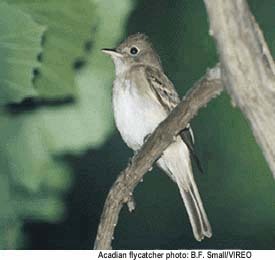
this tiny bird has a small beak, black eyes and has long tail feathers,bird has brown body feathers, white breast feather, and small beakthe bird has a white belly with a long tail feather and a small black eye.
gray bird with a white belly and gray wings with white wing bars.
this small bird has a short beak, a light gray breast, a darker gray crown, and black wing tips.
the bird has a short brown tuft on its crown, and a white breast.
this bird is white with grey and has a very short beak.
a small brown bird, with a white belly, and a pointy bill.
this bird has wings that are black and has a white body
this bird has a white breast and belly with a grey bill and crown and wings.
Species: Acadian Flycatcher